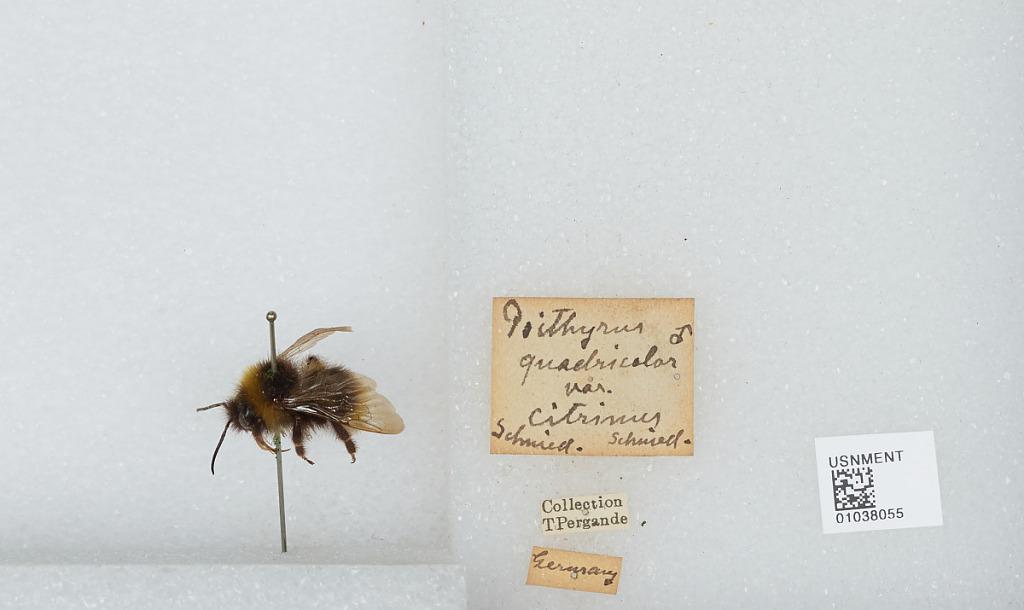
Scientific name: Bombus (Psithyrus) sylvestris (Lepeletier)
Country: Germany